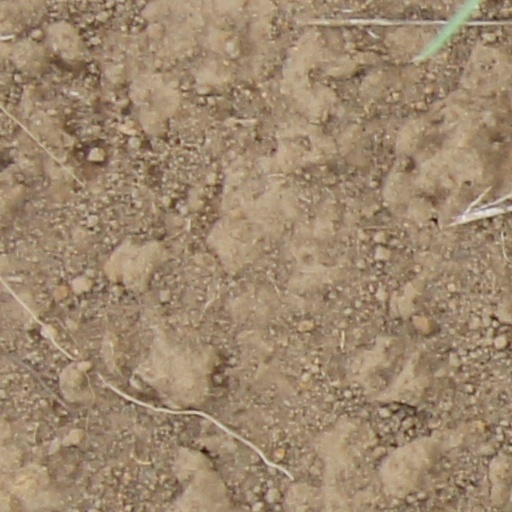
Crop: wheat